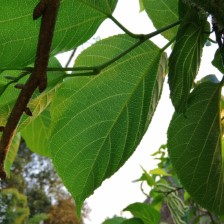
Variety: TaiwanMeacho